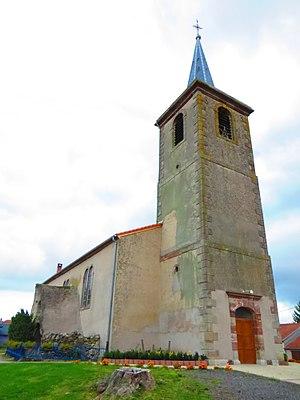
Val-de-Bride Église Saint-Martin (Kerprich-lès-Dieuze)
Val-de-Bride est une commune française située dans le département de la Moselle, en région Grand Est. Elle est issue de la fusion en 1973 des deux anciennes communes de Guénestroff et Kerprich-lès-Dieuze.